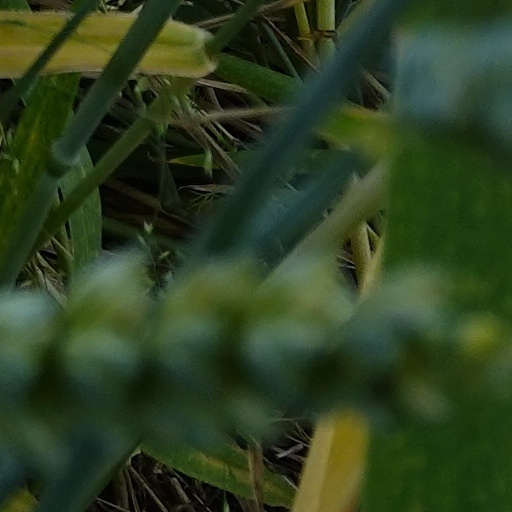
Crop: wheat